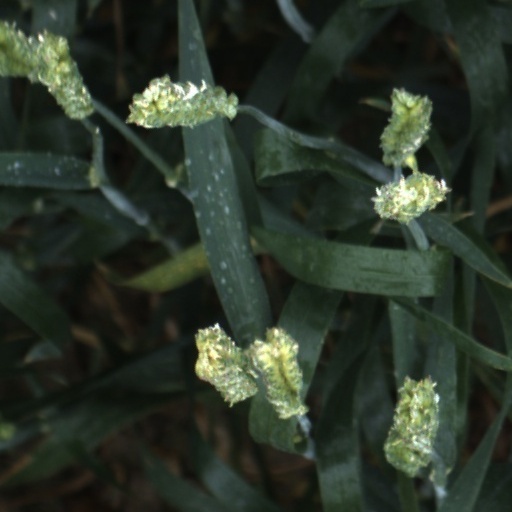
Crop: wheat